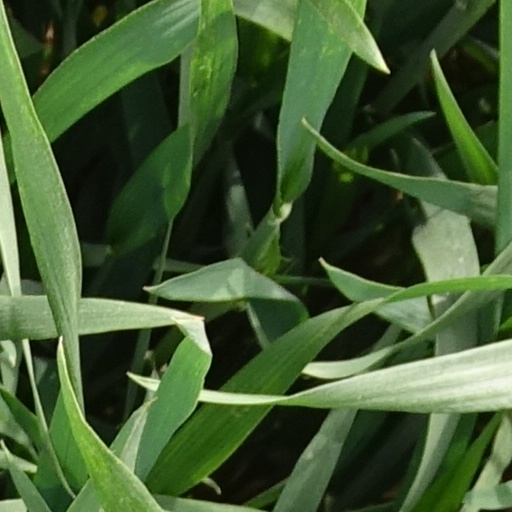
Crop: wheat